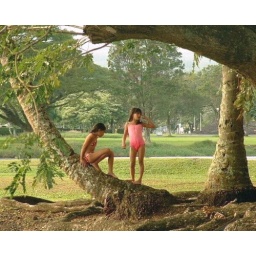
2 girls in tree